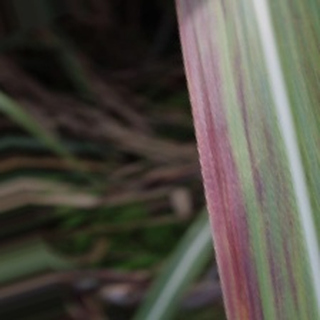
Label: sugarcane_bacterial_blight